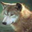
Label: wolf